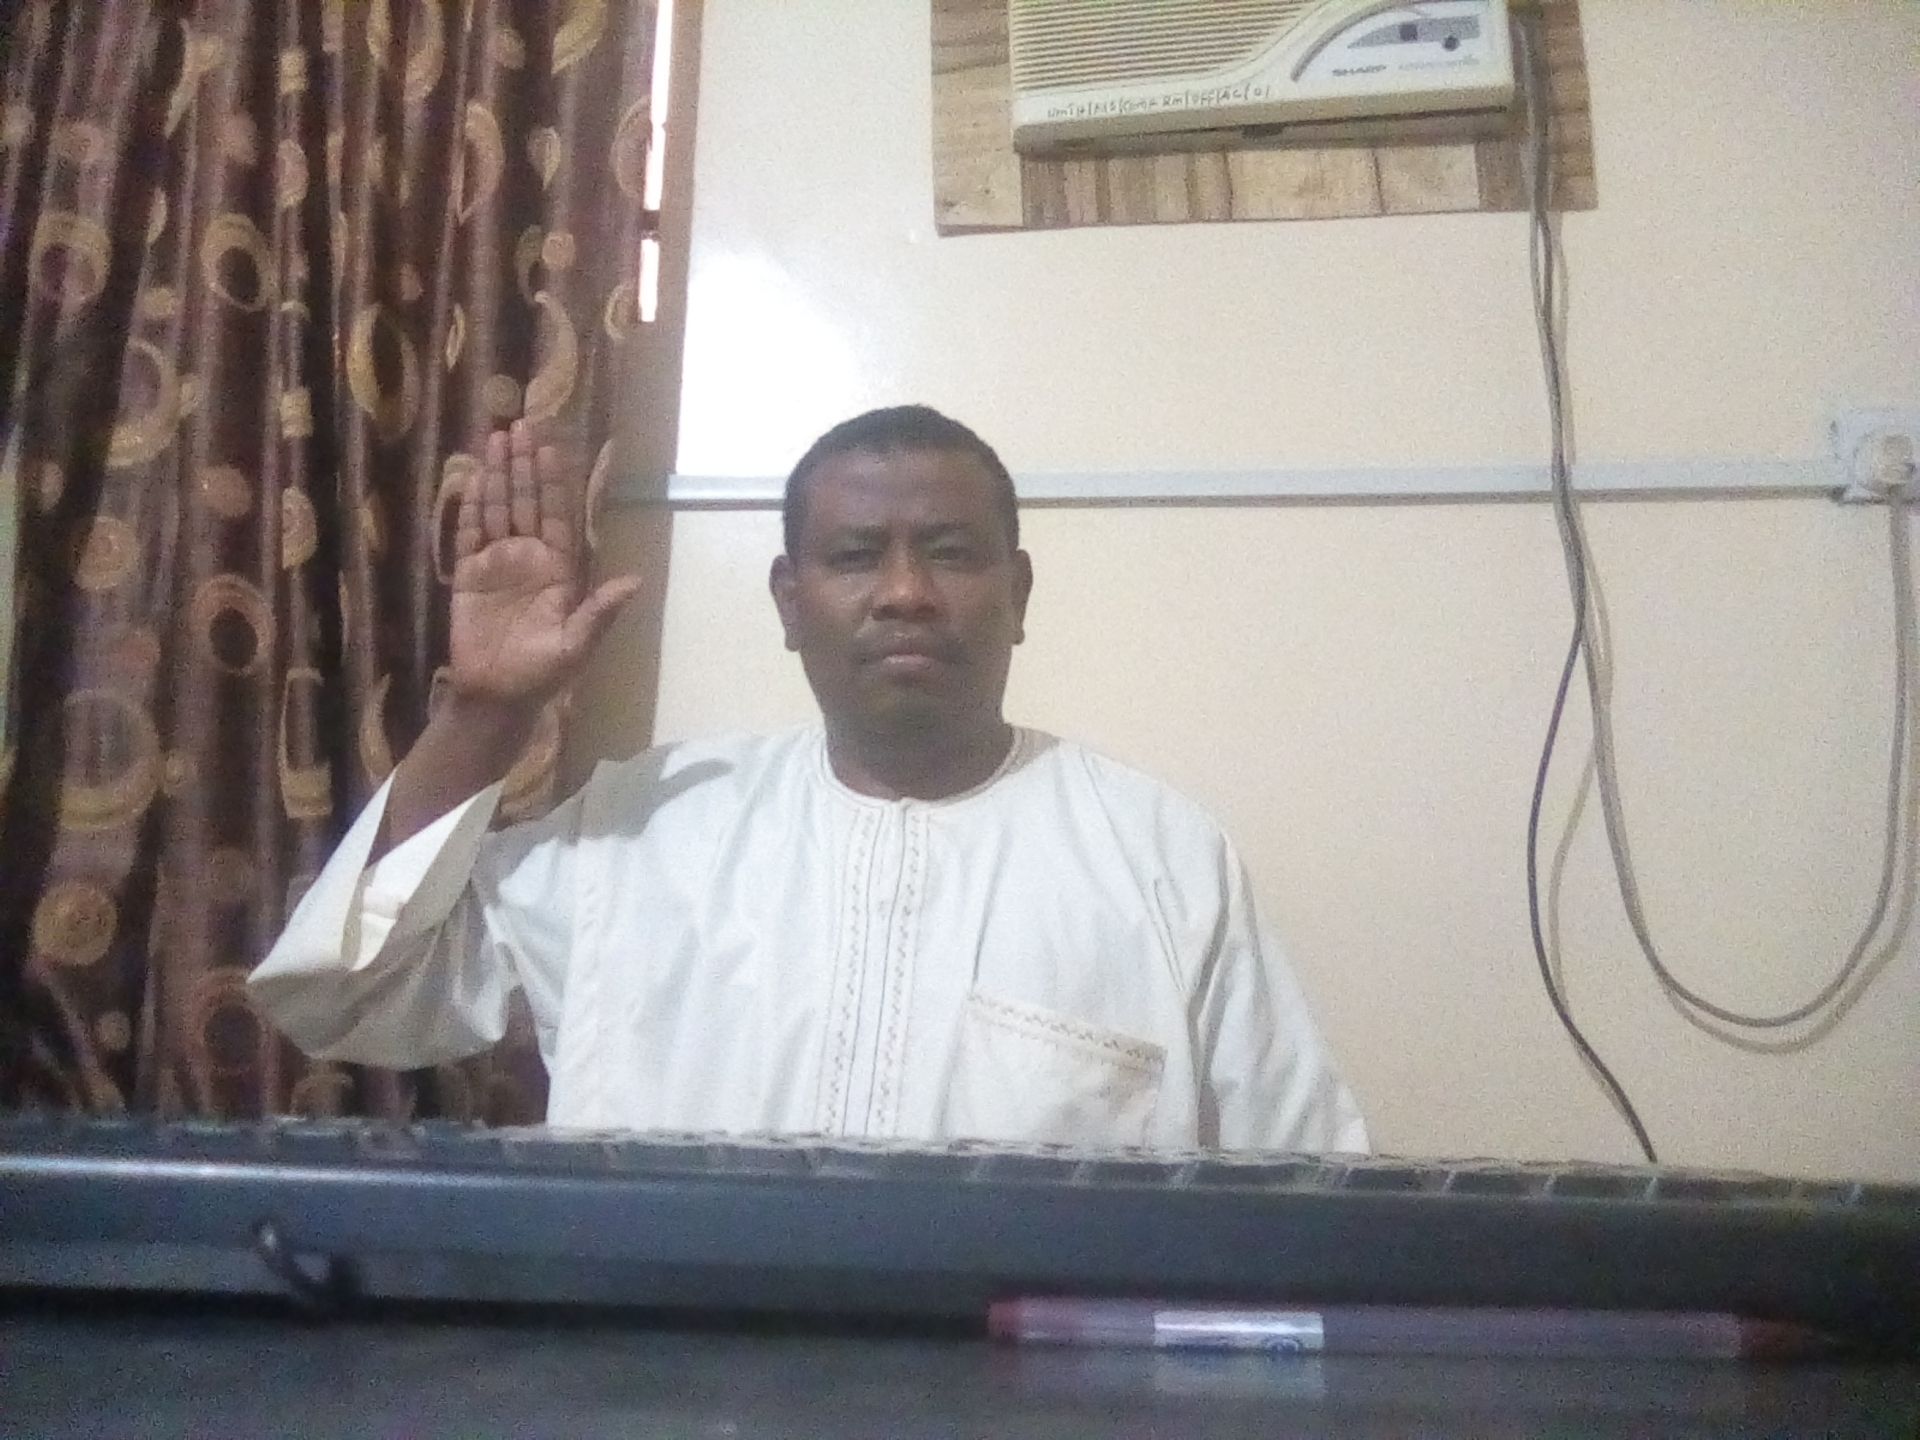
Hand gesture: stop